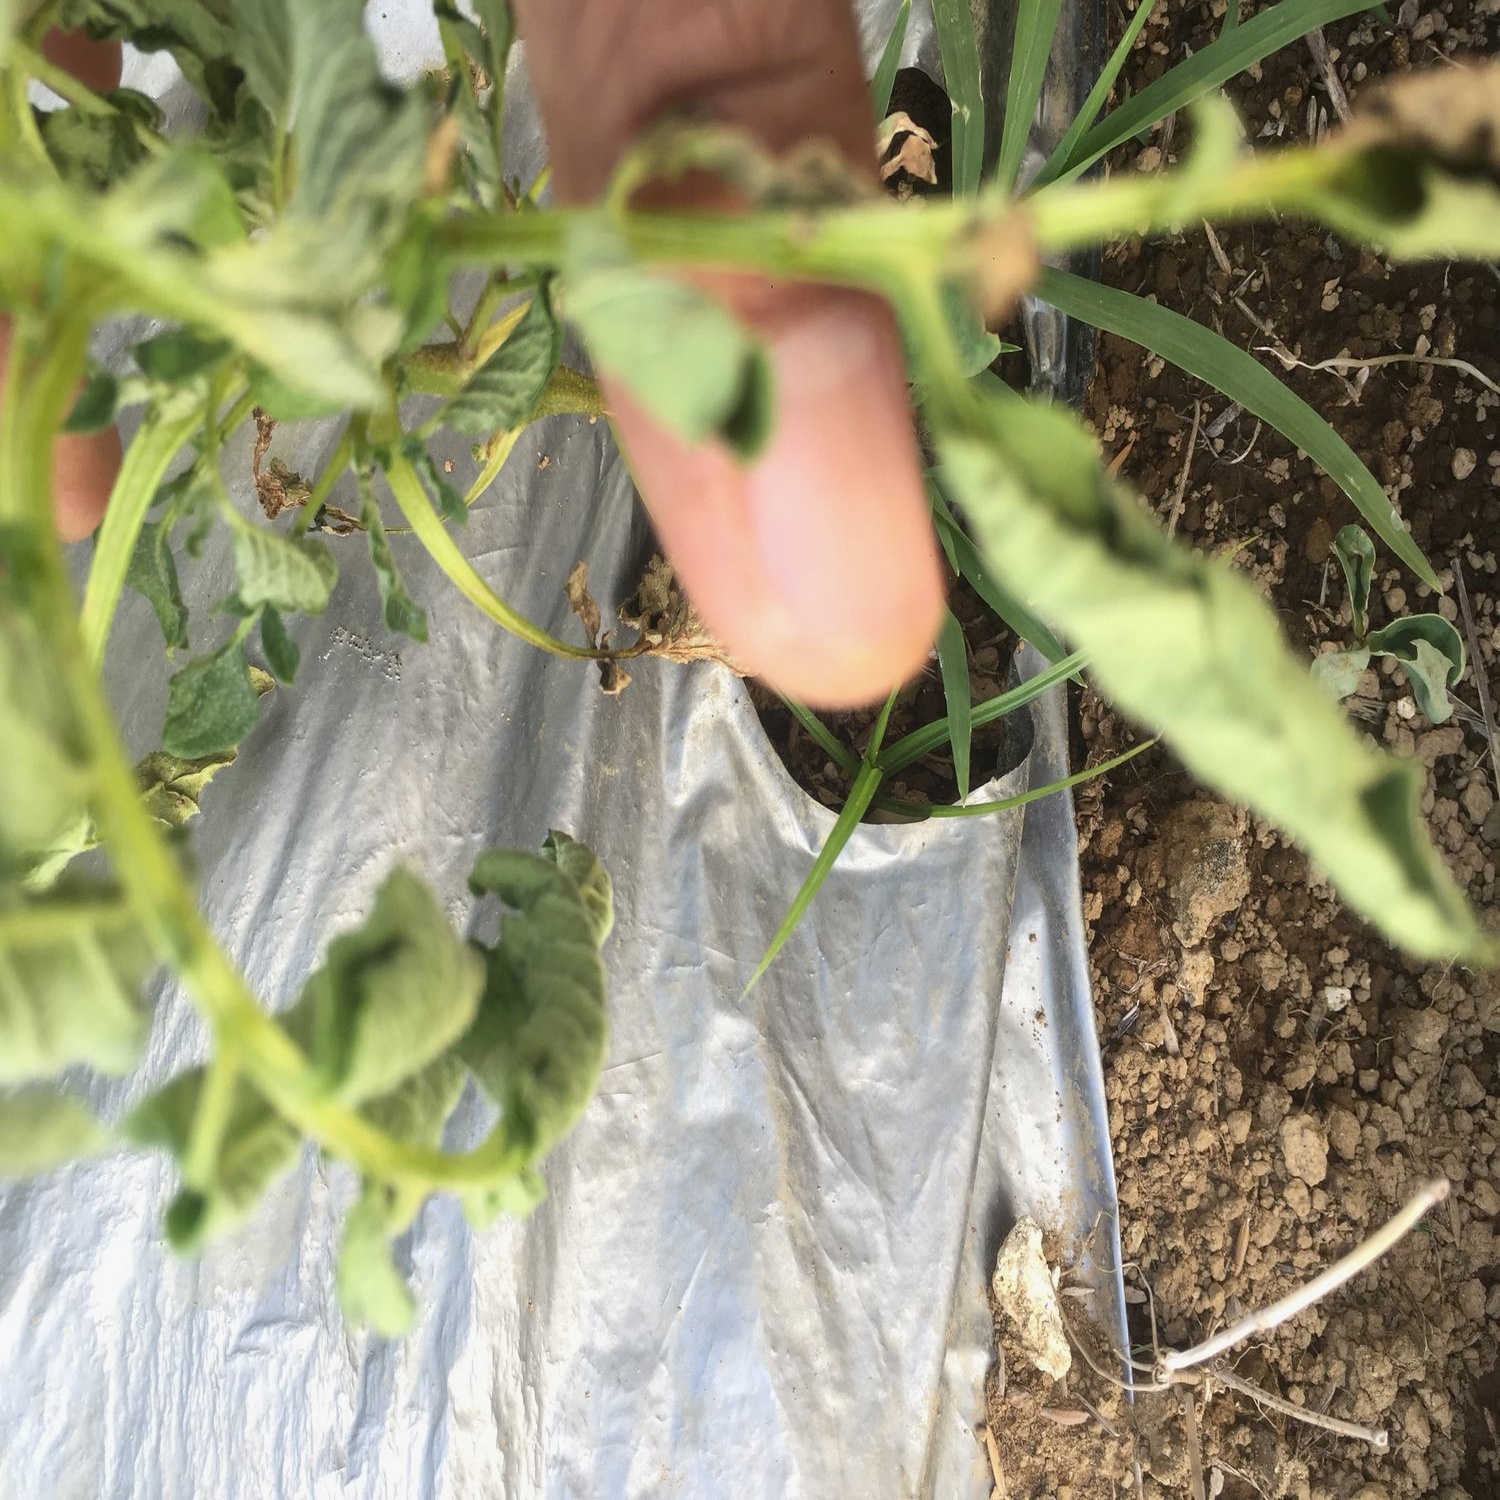
Etiqueta: Pudricion_Parda